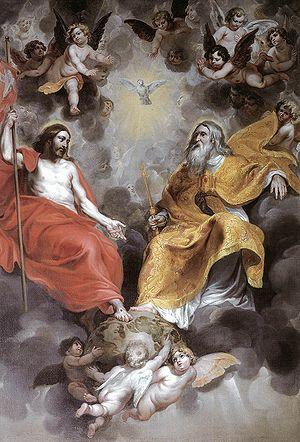
L'École d'Anvers est le terme utilisé pour regrouper les artistes actifs à Anvers au XVIᵉ siècle, quand la ville était le centre économique des Pays-Bas, et au XVIIᵉ siècle, quand il devint le centre artistique de la peinture baroque flamande, sous Pierre Paul Rubens.